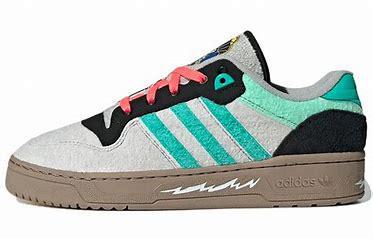
Brand: adidas
Model: Rivalry Skate